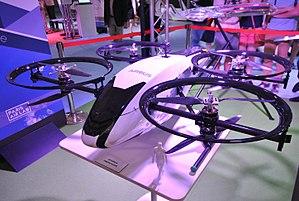
Paris Air Show 2017 CityAirbus
L'Audi Pop.Up Next est un projet d'étude de voiture volante drone électrique autonome concept-car modulaire, du constructeur automobile allemand Audi, associé au construction aéronautique européen Airbus, et au designer italien Italdesign. Elle est présentée au salon international de l'automobile de Genève 2018, pour le 50ᵉ anniversaire d'Italdesign.
Un aérogire est un aérodyne à voilure tournante, c'est-à-dire un aéronef plus lourd que l'air dont la sustentation est assurée par la rotation d'un ou plusieurs rotors. L'hélicoptère équipé d'un rotor principal assurant également sa propulsion et d'un rotor anticouple en queue, est le représentant le plus courant de cette catégorie, mais il existe de nombreuses autres configurations, telles que l'autogire.
Le CityAirbus est taxi volant électrique en milieu urbain. Cet aéronef à décollage et atterrissage vertical est développé par Airbus Helicopters et Siemens.